Bedfordshire

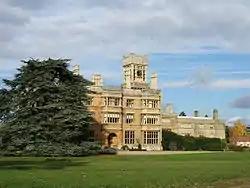
Shuttleworth College

In Central Bedfordshire, the school systems in Dunstable and Sandy have been re-organised into the two-tier model in response to parent and school demand, but elsewhere in the authority the three-tier model continues. Plans for the construction of new settlements in Marston Vale have included lower, middle and upper schools.